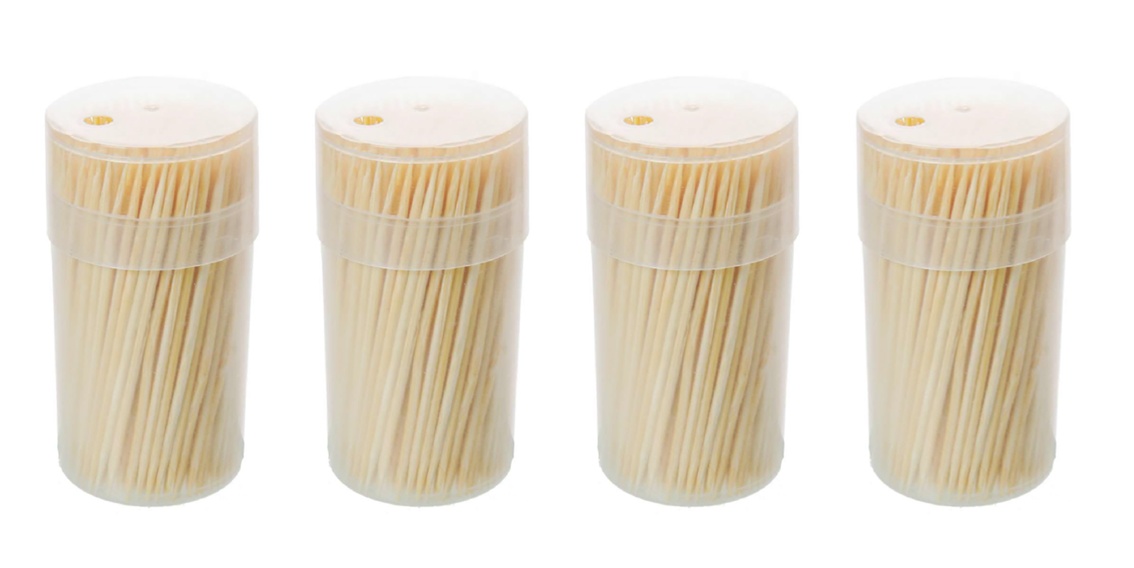
IIGEurope Pack of 4 KG1 Bamboo Cocktail Toothpicks
Brand: LandOfEssentials
Elevate your entertaining experience with the IIGEurope Pack of 4 KG1 Bamboo Cocktail Toothpicks. Crafted from premium bamboo, these eco-friendly toothpicks are perfect for serving appetizers, fruit, cheese, and more. Each pack contains 4 kilograms of high-quality toothpicks, ensuring you have an ample supply for your gatherings. Enhance your presentation and impress your guests with these stylish and versatile bamboo cocktail sticks. Please note that colours and designs may vary, and sizes are approximate. Stock availability is limited, so order now to elevate your hosting game!
Category: Home & Garden > Kitchen & Dining > Kitchen Tools & Utensils > Food Sticks & Skewers > Food Sticks